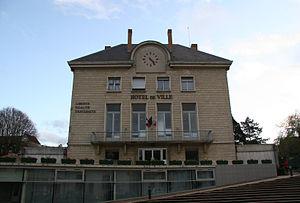
Hôtel de ville de Bures-sur-Yvette.
Bures-sur-Yvette est une commune française située à vingt-trois kilomètres au sud-ouest de Paris dans le département de l’Essonne en région Île-de-France.